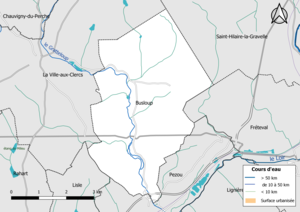
Carte du réseau hydrographique de la commune de fr:Busloup (Loir-et-Cher, France).
Busloup est une commune française située dans le département de Loir-et-Cher en région Centre-Val de Loire.